Lourdes Gutiérrez Nájera

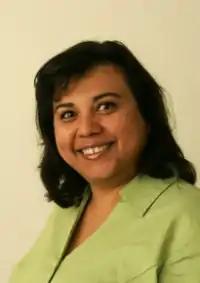
Lourdes Gutiérrez Nájera

Lourdes Gutiérrez Nájera is an American cultural anthropologist. She is a tenured Associate Professor at Fairhaven College of Interdisciplinary Studies teaching in the American Cultural Studies curriculum. Her prior experience includes her work as assistant professor in the Department of Anthropology at both Dartmouth College and Drake University. She is a member of the Latin American Studies Association, American Anthropological Association, and Mujeres Activas en Letras y Cambio Social. Her research is published in journals and books such as "Beyond El Barrio: Everyday Life in Latina/o America". Other publications include reviews of scholarly work. Her academic accomplishments and research pertain to the field of Latinx national migration, indigenous communities in the United States and Mexico, and the U.S.-Mexican borderlands.